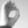
ASL letter: O